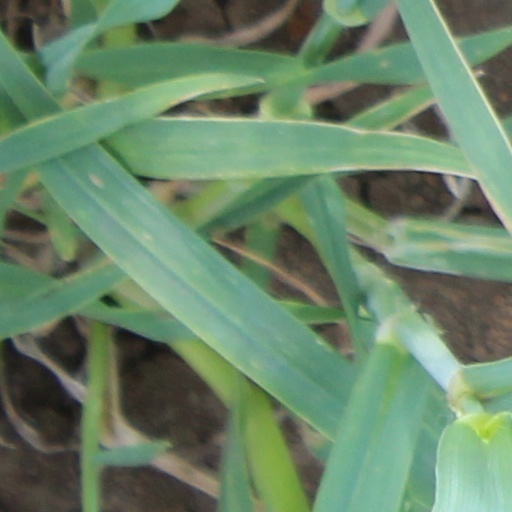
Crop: wheat